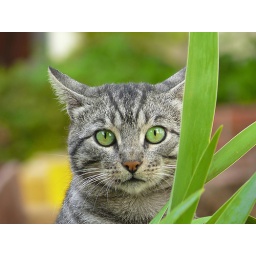
cat in the grass